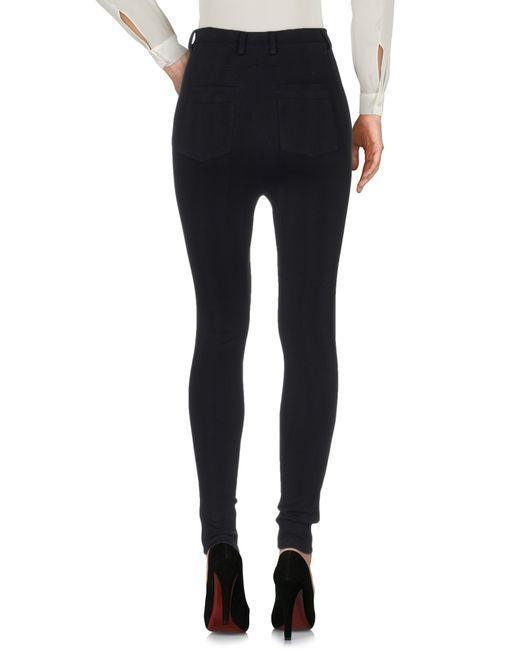
schwarze dünne formale Bürohose, hohe Taille